History of writing in Vietnam

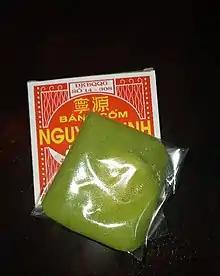
Chữ Hán on the packaging of a brand that produces Bánh cốm

From the 13th century, the dominance of Chinese characters began to be challenged by "chữ Nôm", a different writing system based on the Chinese script to transcribe native Vietnamese words. These were even more difficult than Chinese characters themselves. Nôm script borrowed Chinese characters in their phonetic and semantic values to create new characters. Whilst designed for native Vietnamese words, Nôm required the user to have a fair knowledge of chữ Hán, and thus Nôm was used primarily for literary writings by cultural elites (such as the poetry of Nguyễn Du and Hồ Xuân Hương), while almost all other official writings and documents continued to be written in Classical Chinese until the 20th century. According to language researcher Nguyen Thuy Dan, the majority of the Vietnamese elite up to the 19th century seem to have never written in anything but Classical Chinese and even criticized the use of Nôm.